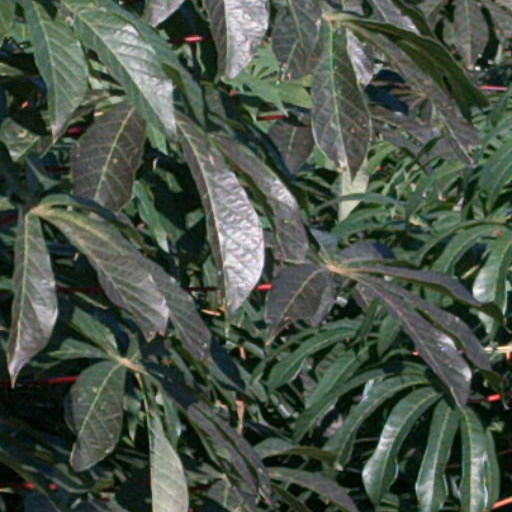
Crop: cassava